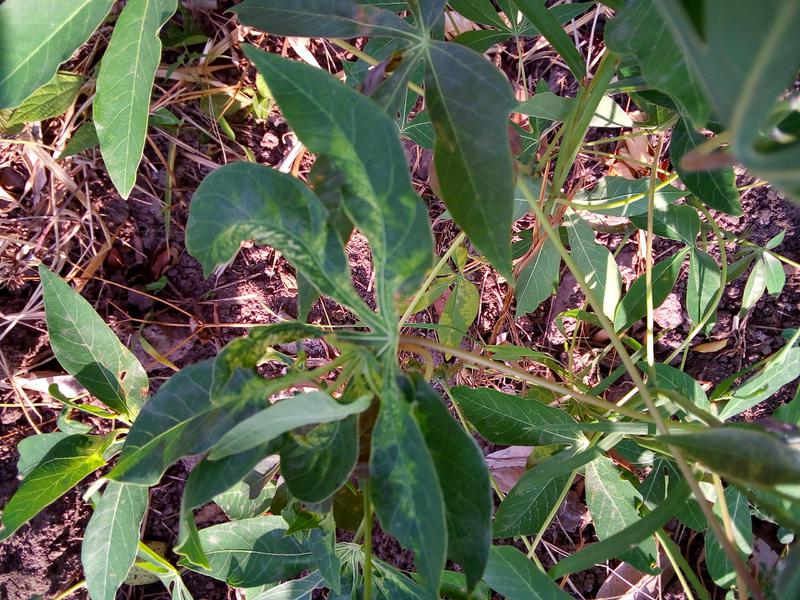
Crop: cassava
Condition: mosaic_disease